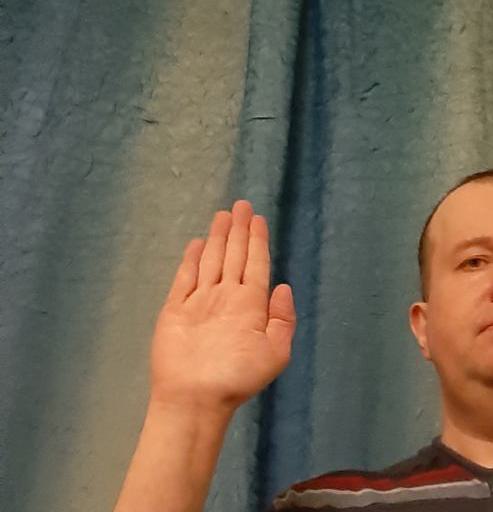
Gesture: stop